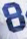
Number: 8